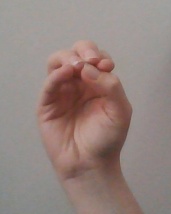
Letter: ha